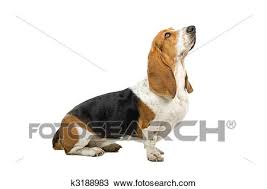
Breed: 235-n000097-clumber